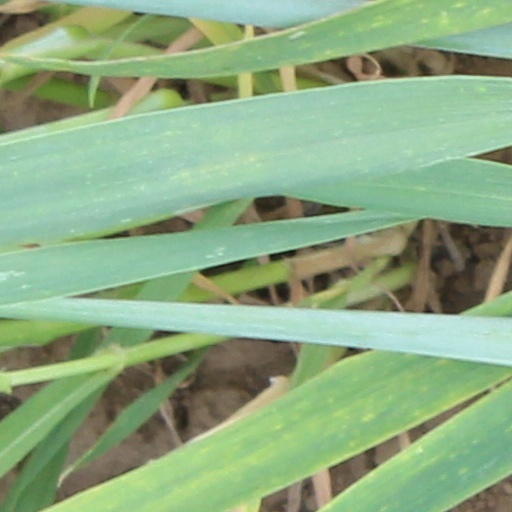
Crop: wheat